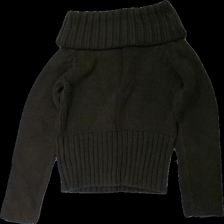
View: back
Type: Sweater
Category: Ladies
Brand: Mexx
Colors: Brown
Material: 54% cotton 46% acrylic
Cut: Regular, Turtle neck
Size: S
Season: All
Damage location: top left
Damage 2 location: middle right
Price range: <50
Recommended usage: Reuse
Description: brun tjocktröja med hög krage, lätt nopprig